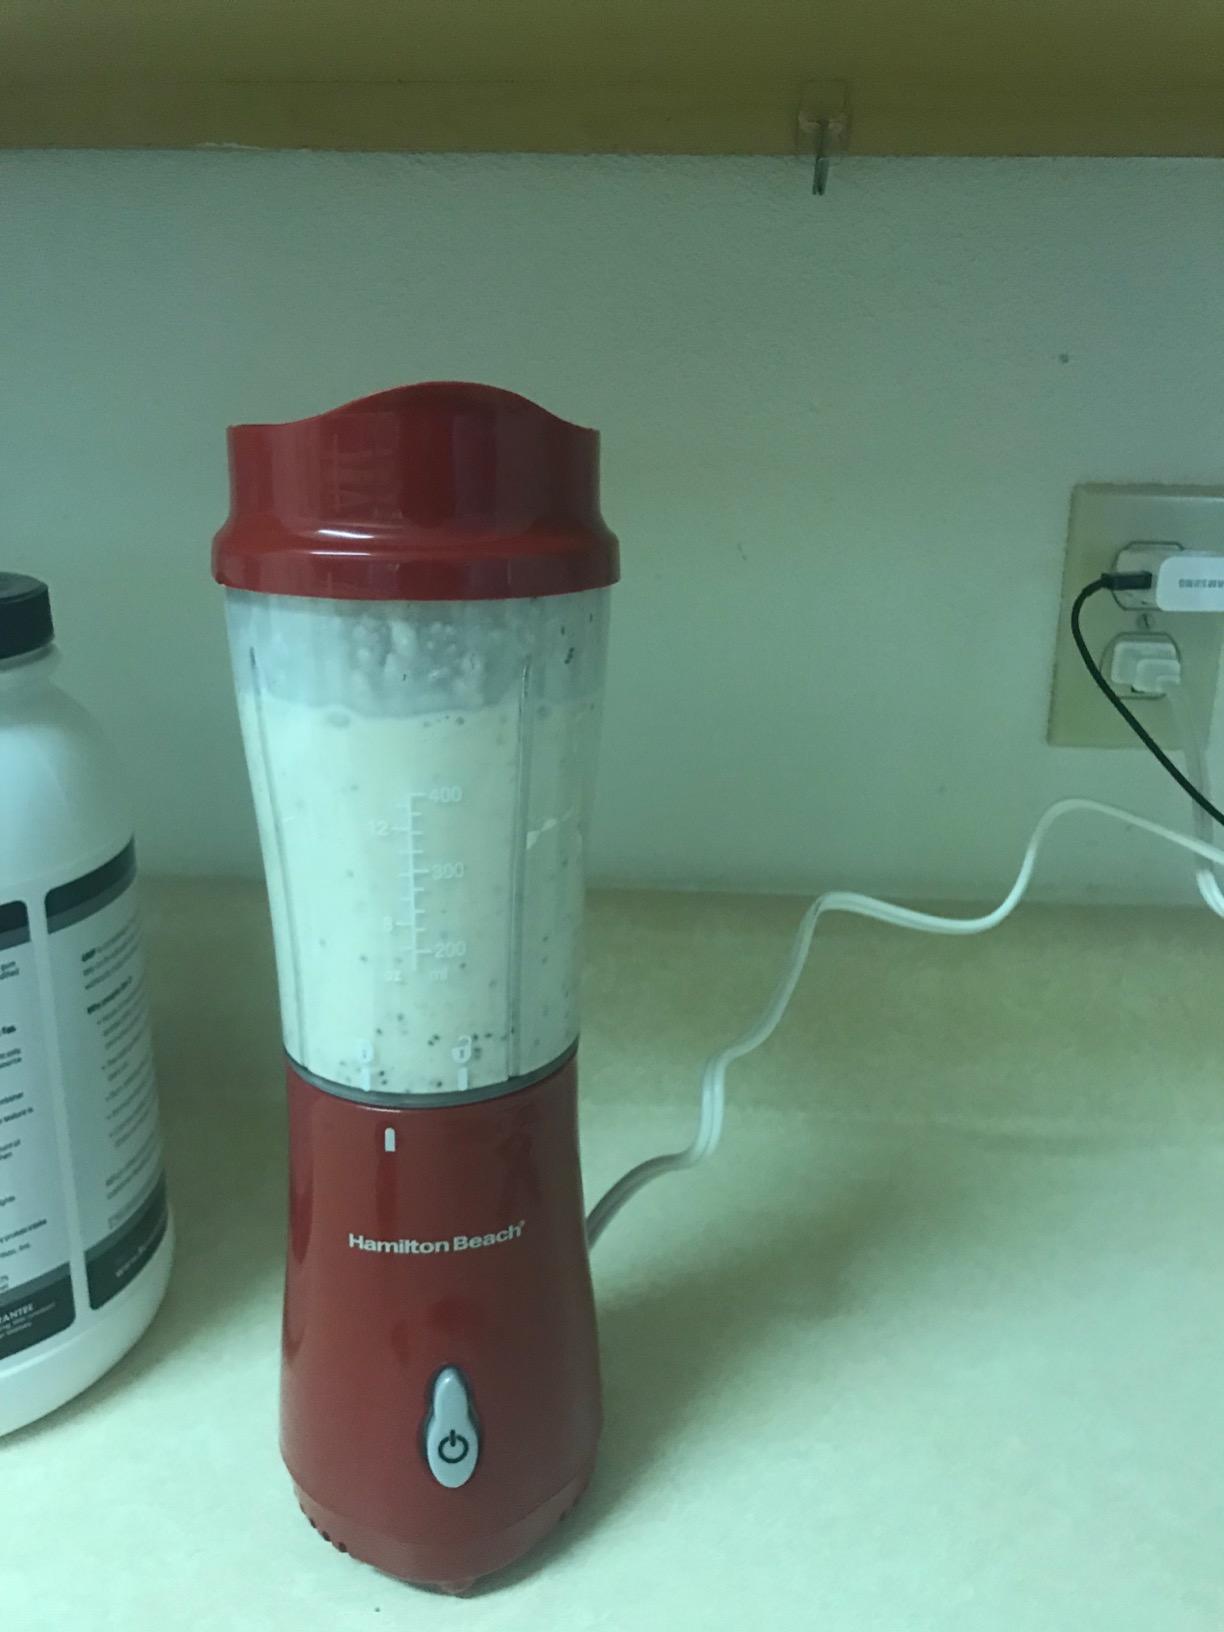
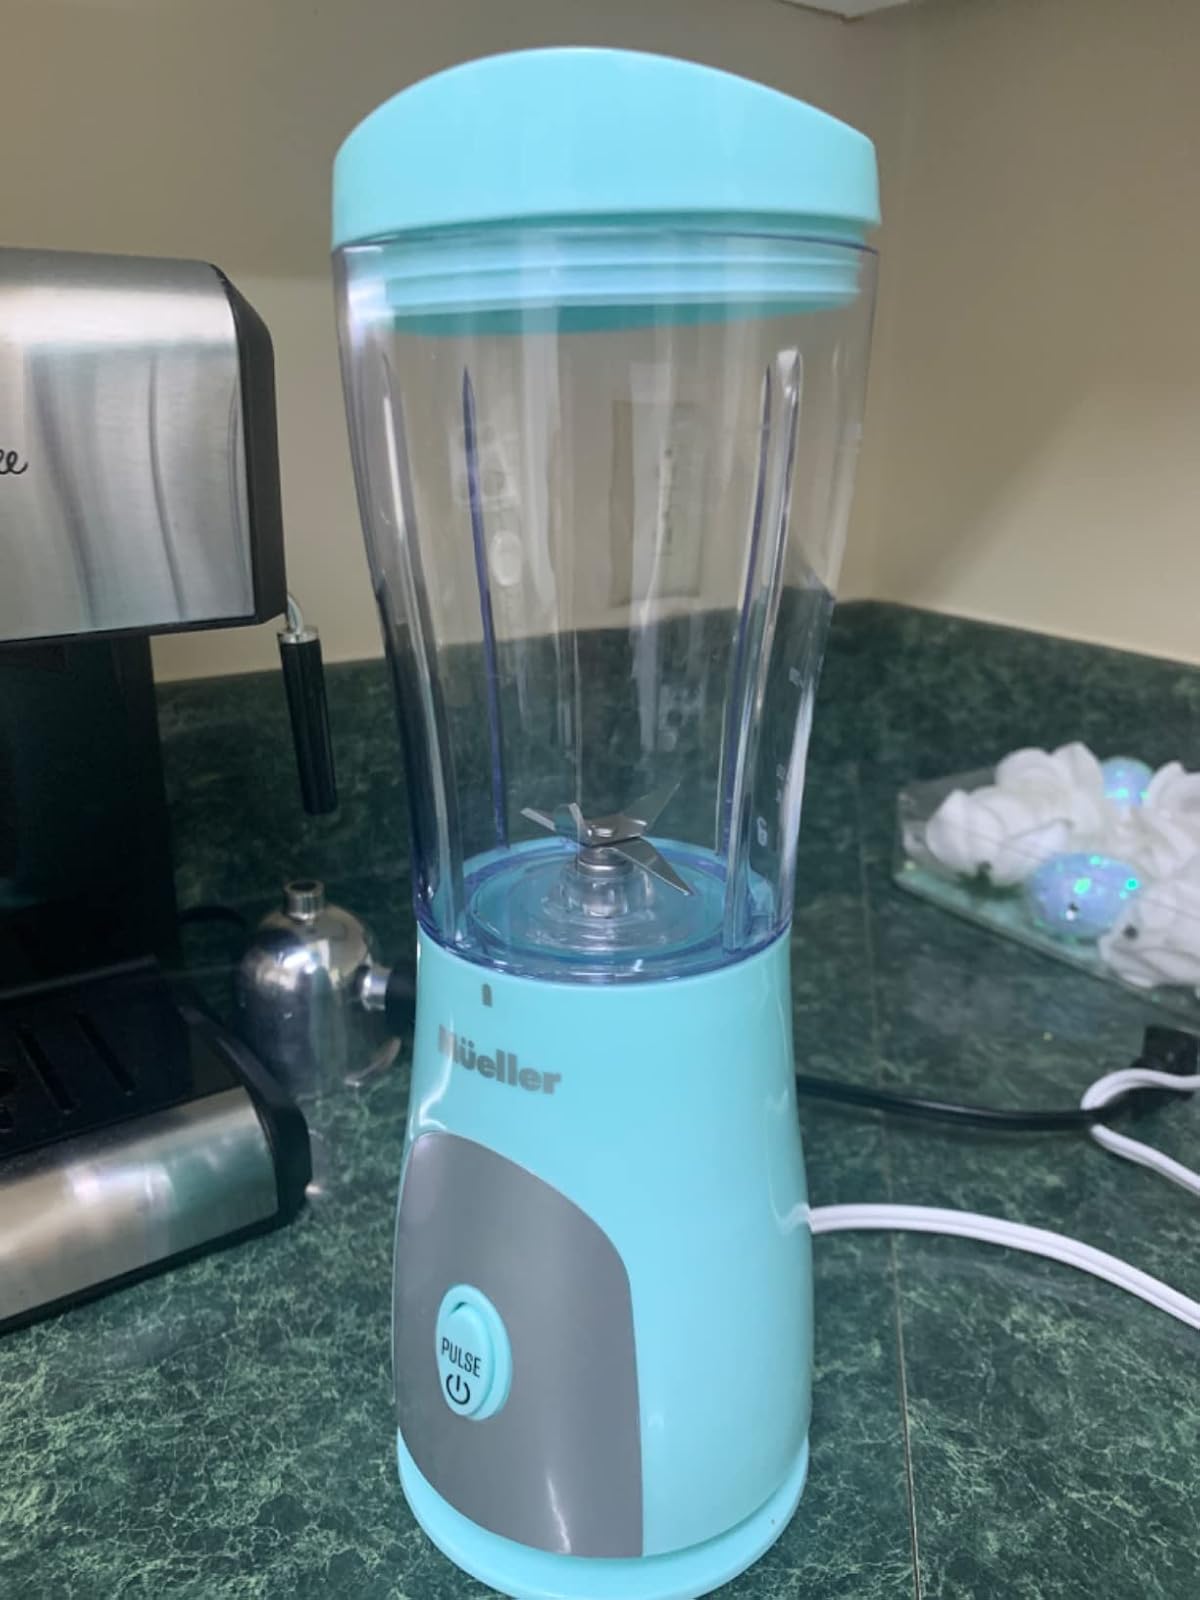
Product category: items_blender
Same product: no